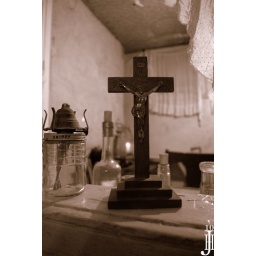
Icon in the window of the Baldizzi kitchen